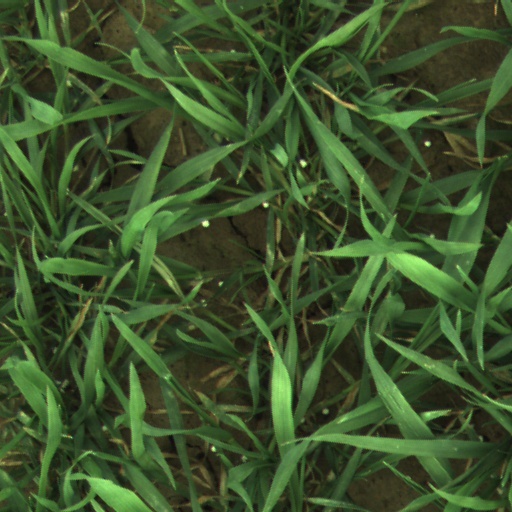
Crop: wheat